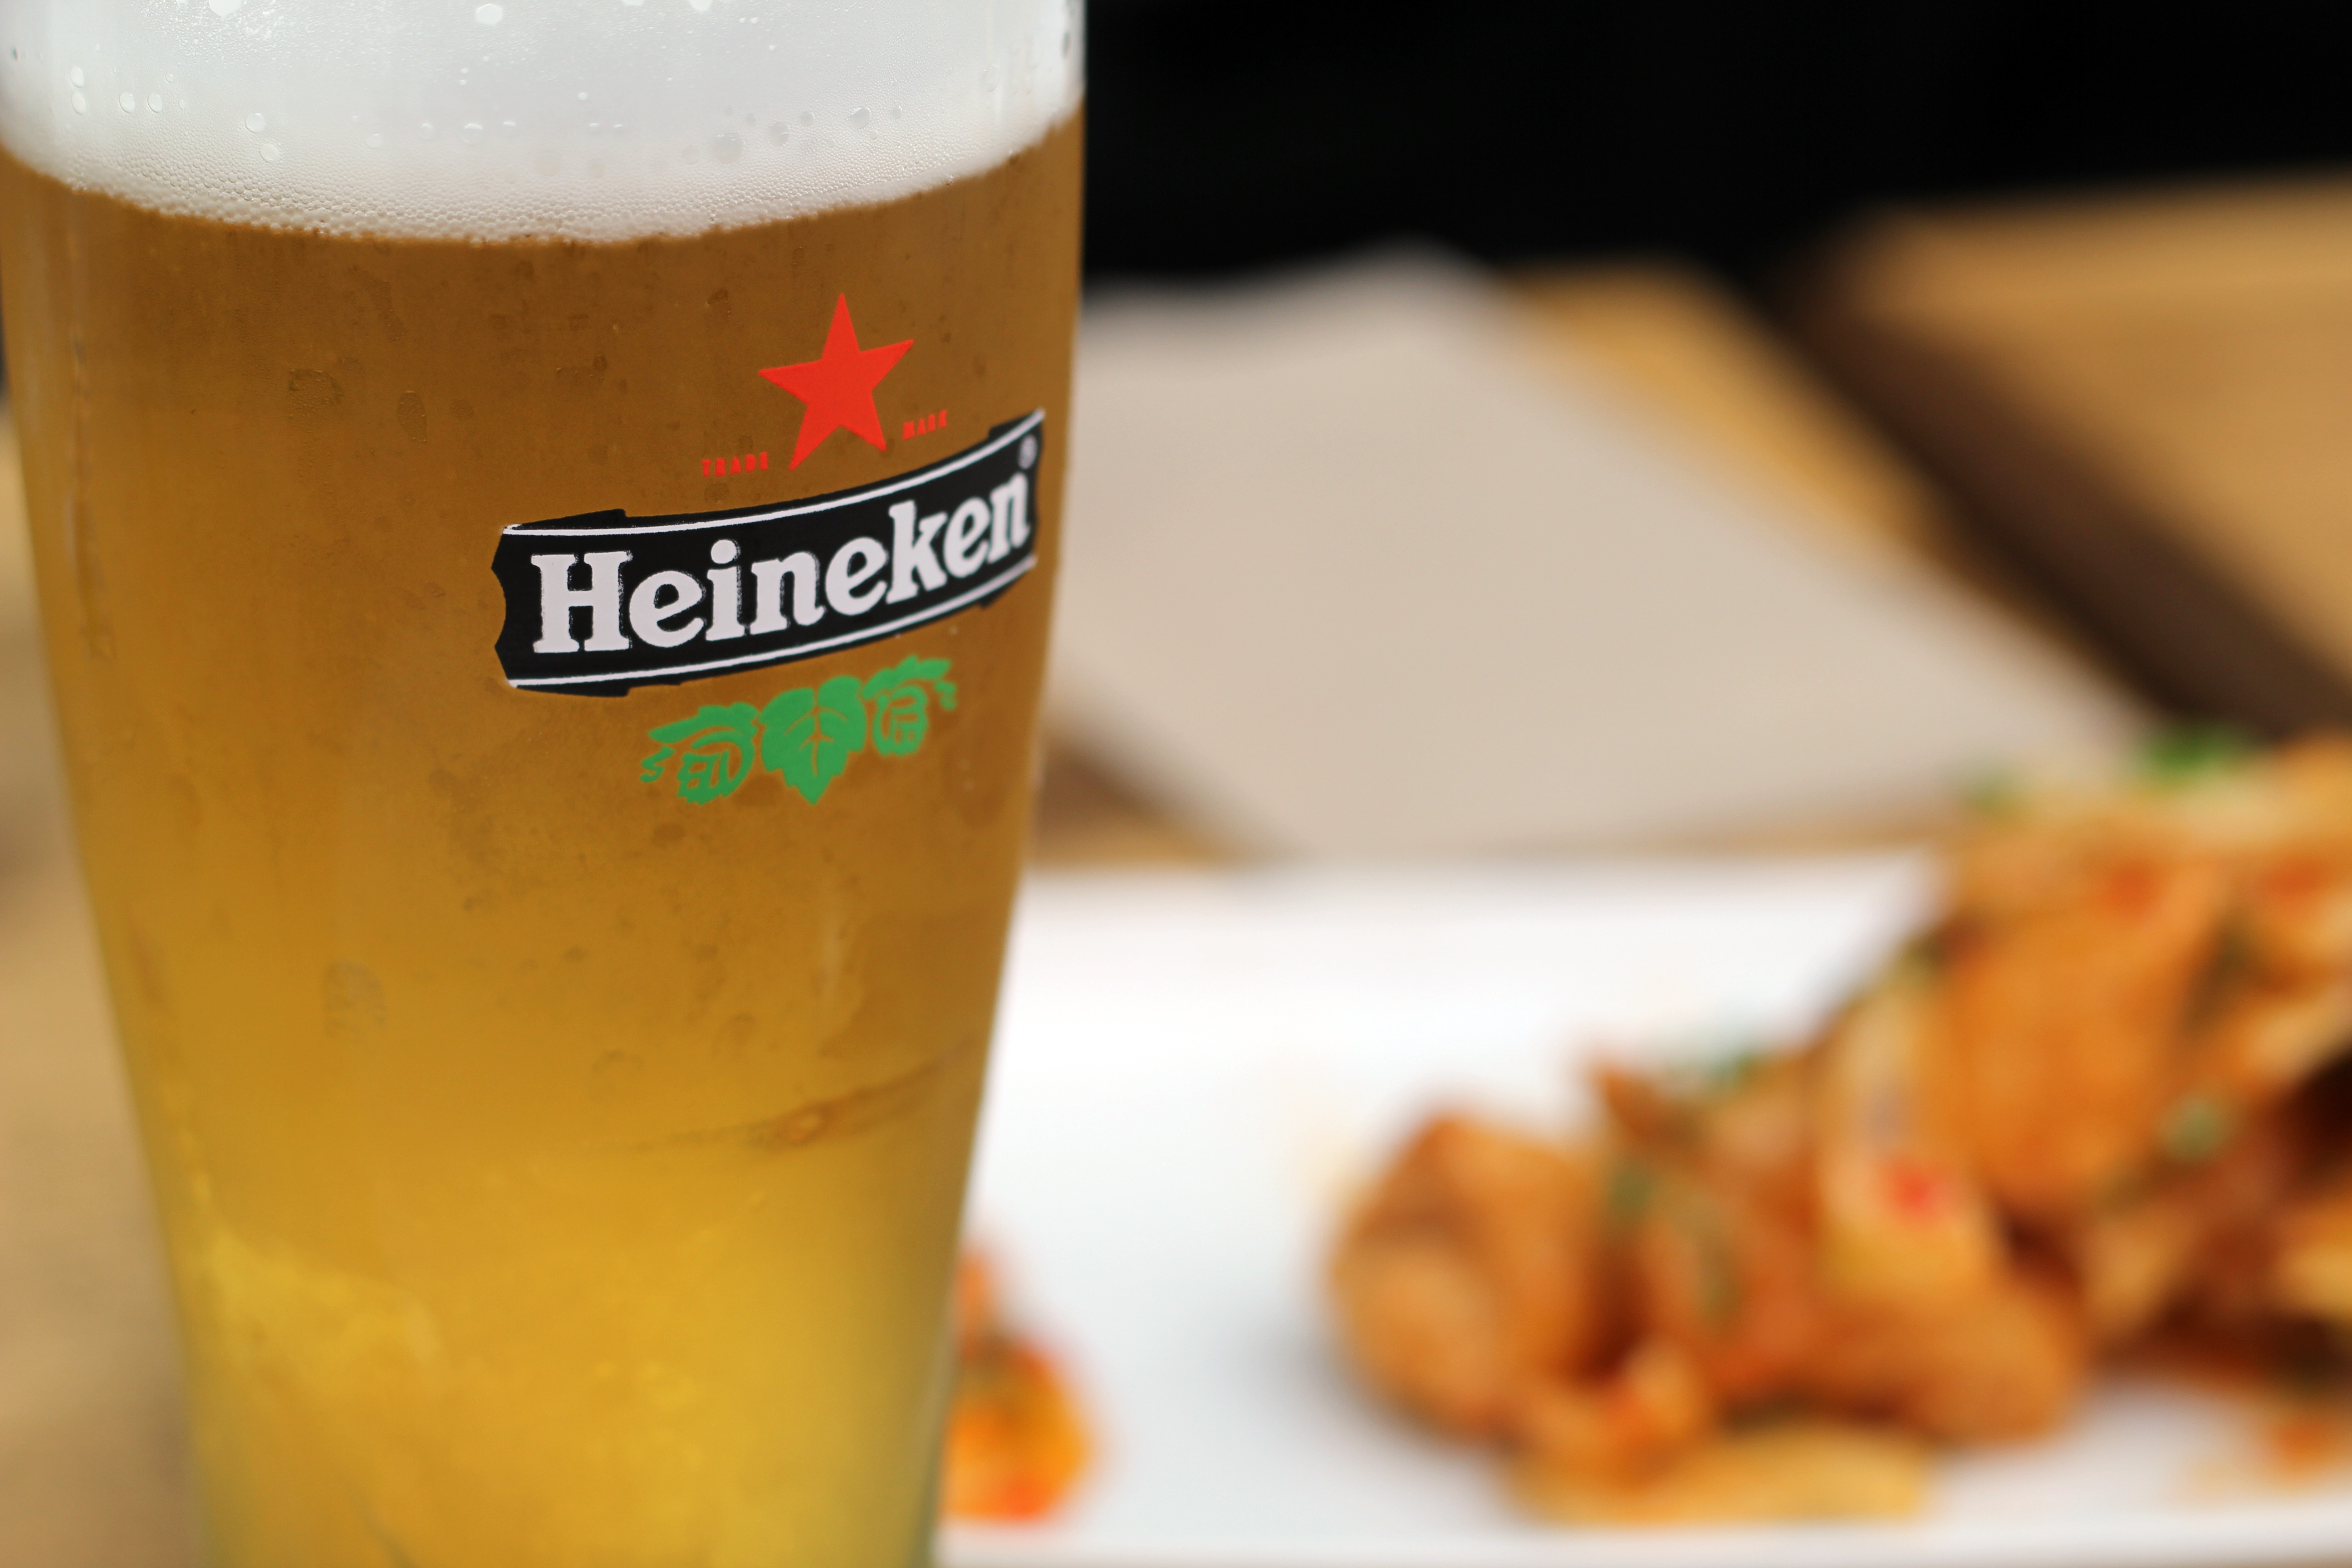
dish, food, produce, drink, beer, alcohol, drinking, heineken, mehran b